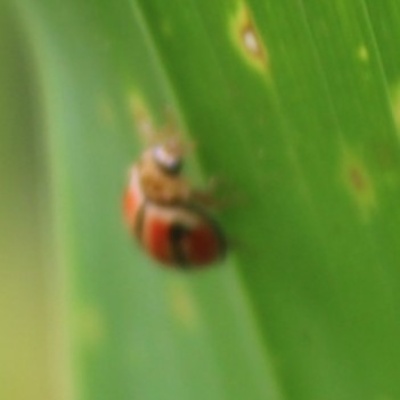
Crop: Maize
Condition: leaf beetle